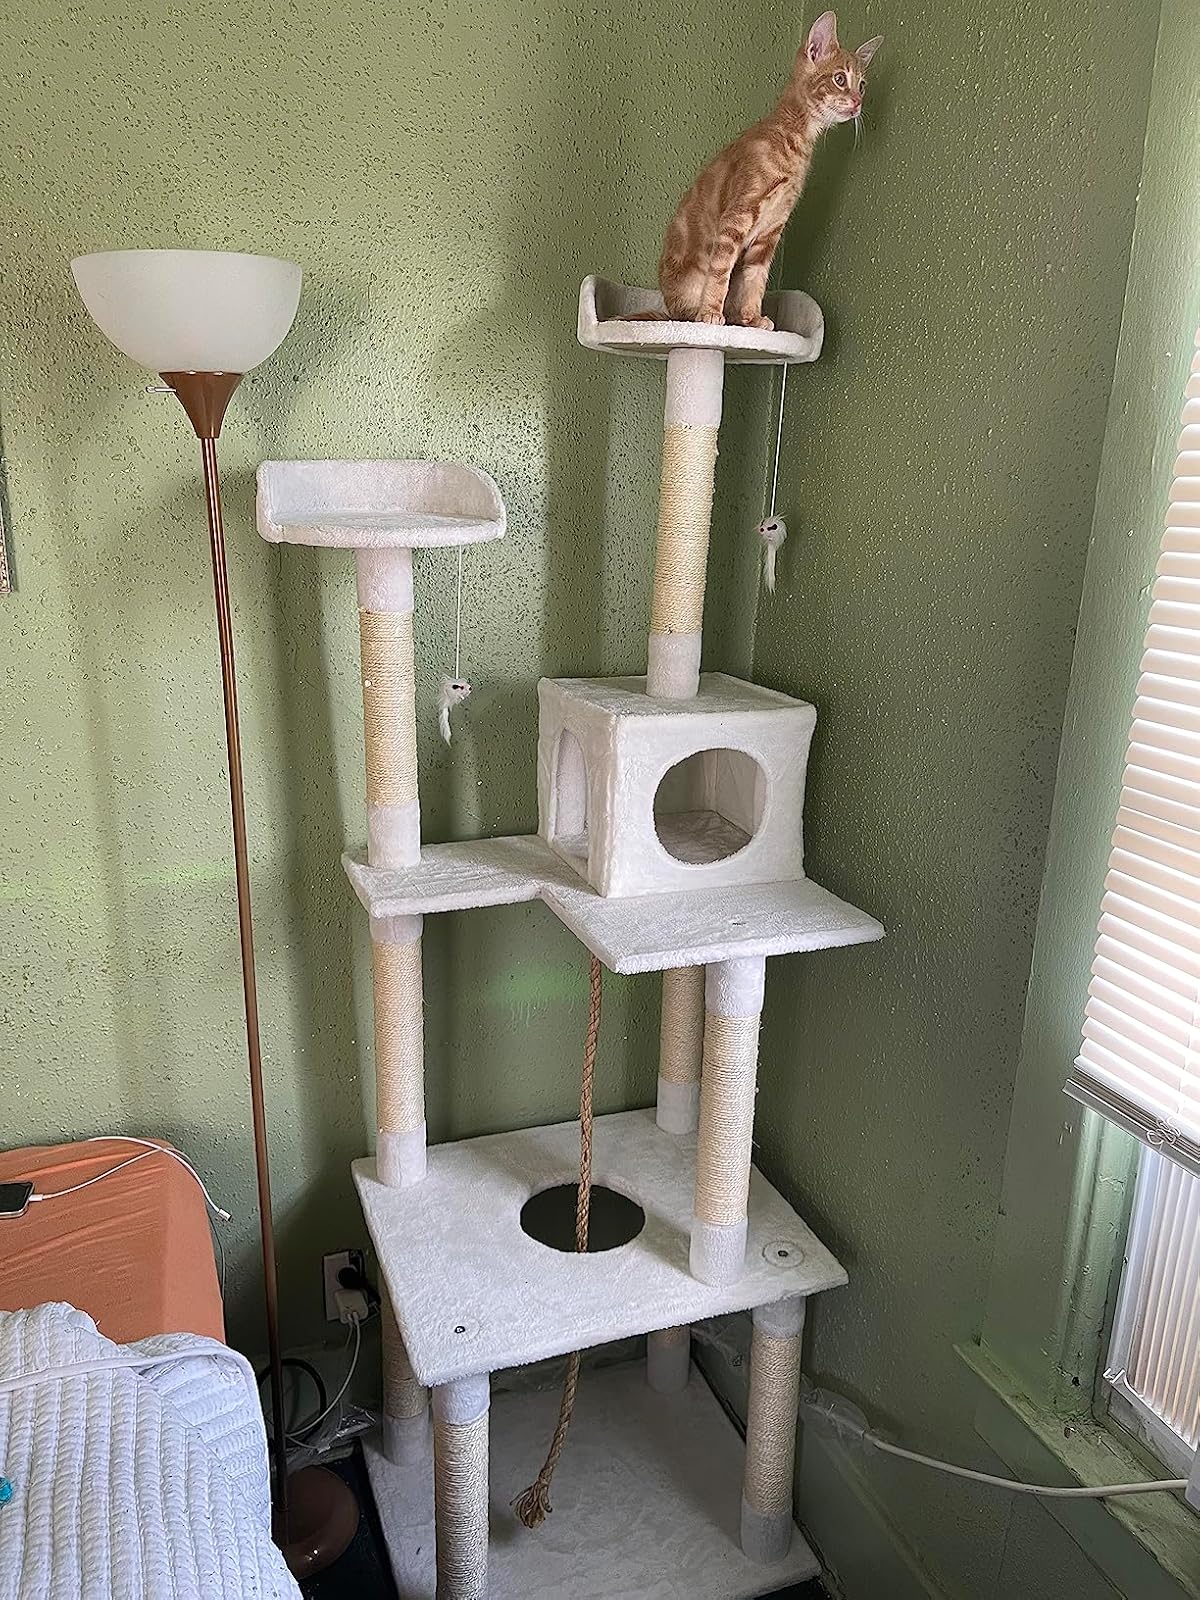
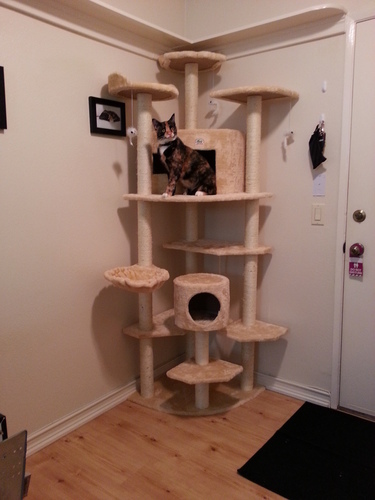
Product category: items_cat tree
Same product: no